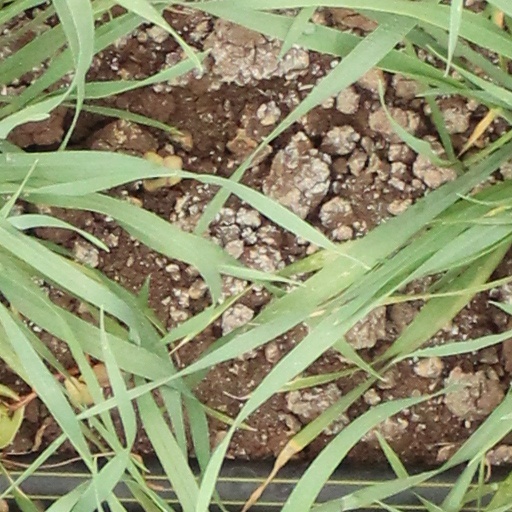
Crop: wheat